Susan Hooper

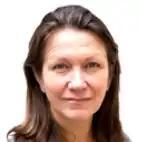

Hooper was born circa 1960–1961. She earned bachelor's and master's degrees in international politics and economics from Johns Hopkins University's School of Advanced International Studies (SAIS).